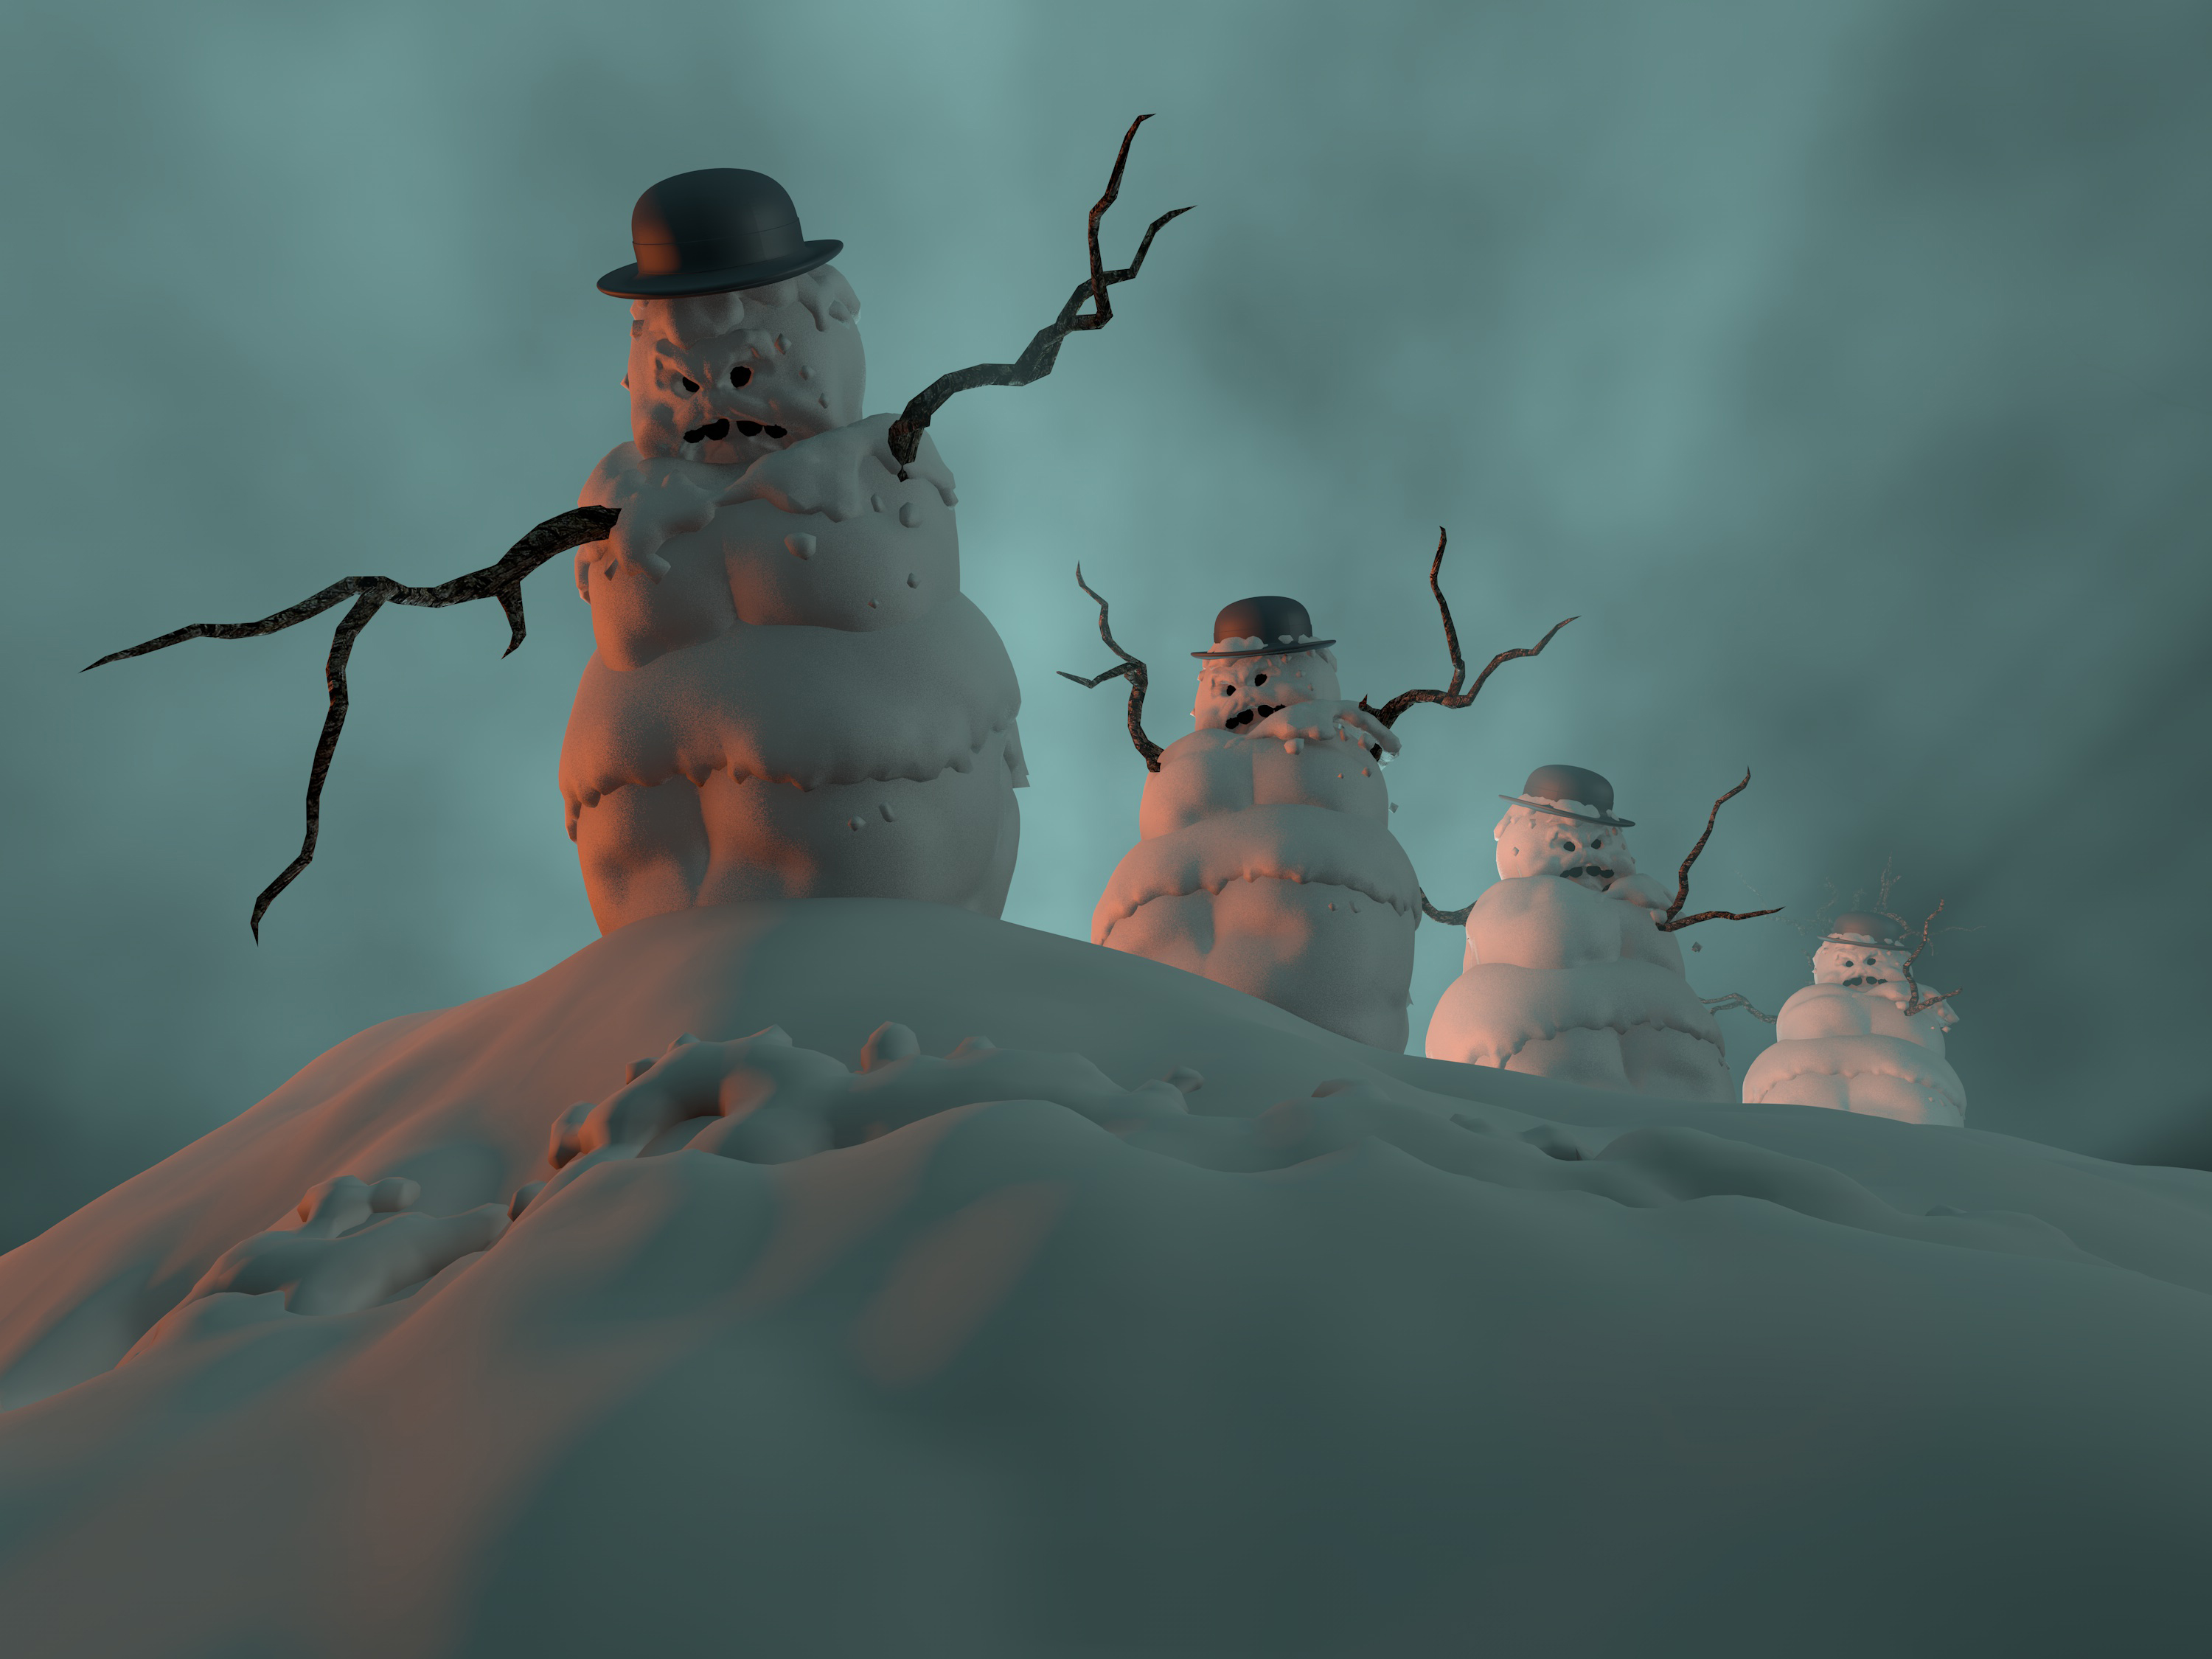
xmas, snowman, cold, sky, vertebrate, world, mammal, freezing, snow, tree, gas, art, cloud, winter, recreation, landscape, still life photography, sculpture